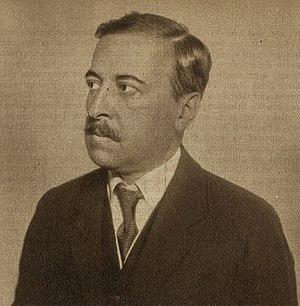
Hugo von Hofmannsthal (1874–1929), écrivain autrichien et un des fondateurs du Festival de Salzbourg.